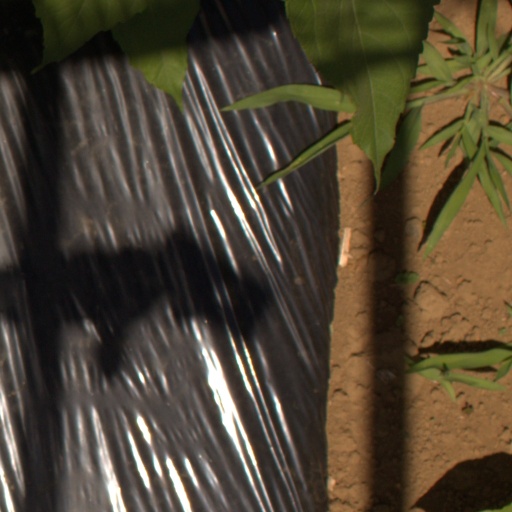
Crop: Jerusalem artichoke